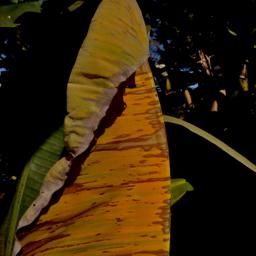
Label: MALBHOG LEAF